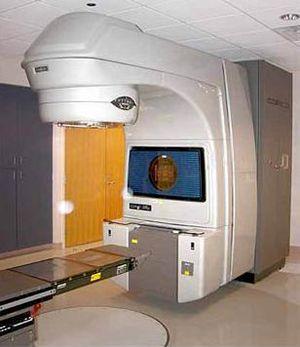
Le cancer de la prostate est un cancer fréquent touchant la prostate, une glande de l'appareil reproducteur de l'homme. Le cancer se développe à partir des tissus de la prostate quand des cellules y mutent et se multiplient de façon incontrôlée. Celles-ci peuvent ensuite s'étendre en migrant de la prostate jusqu'à d'autres parties du corps, particulièrement les os et les ganglions lymphatiques du pelvis.